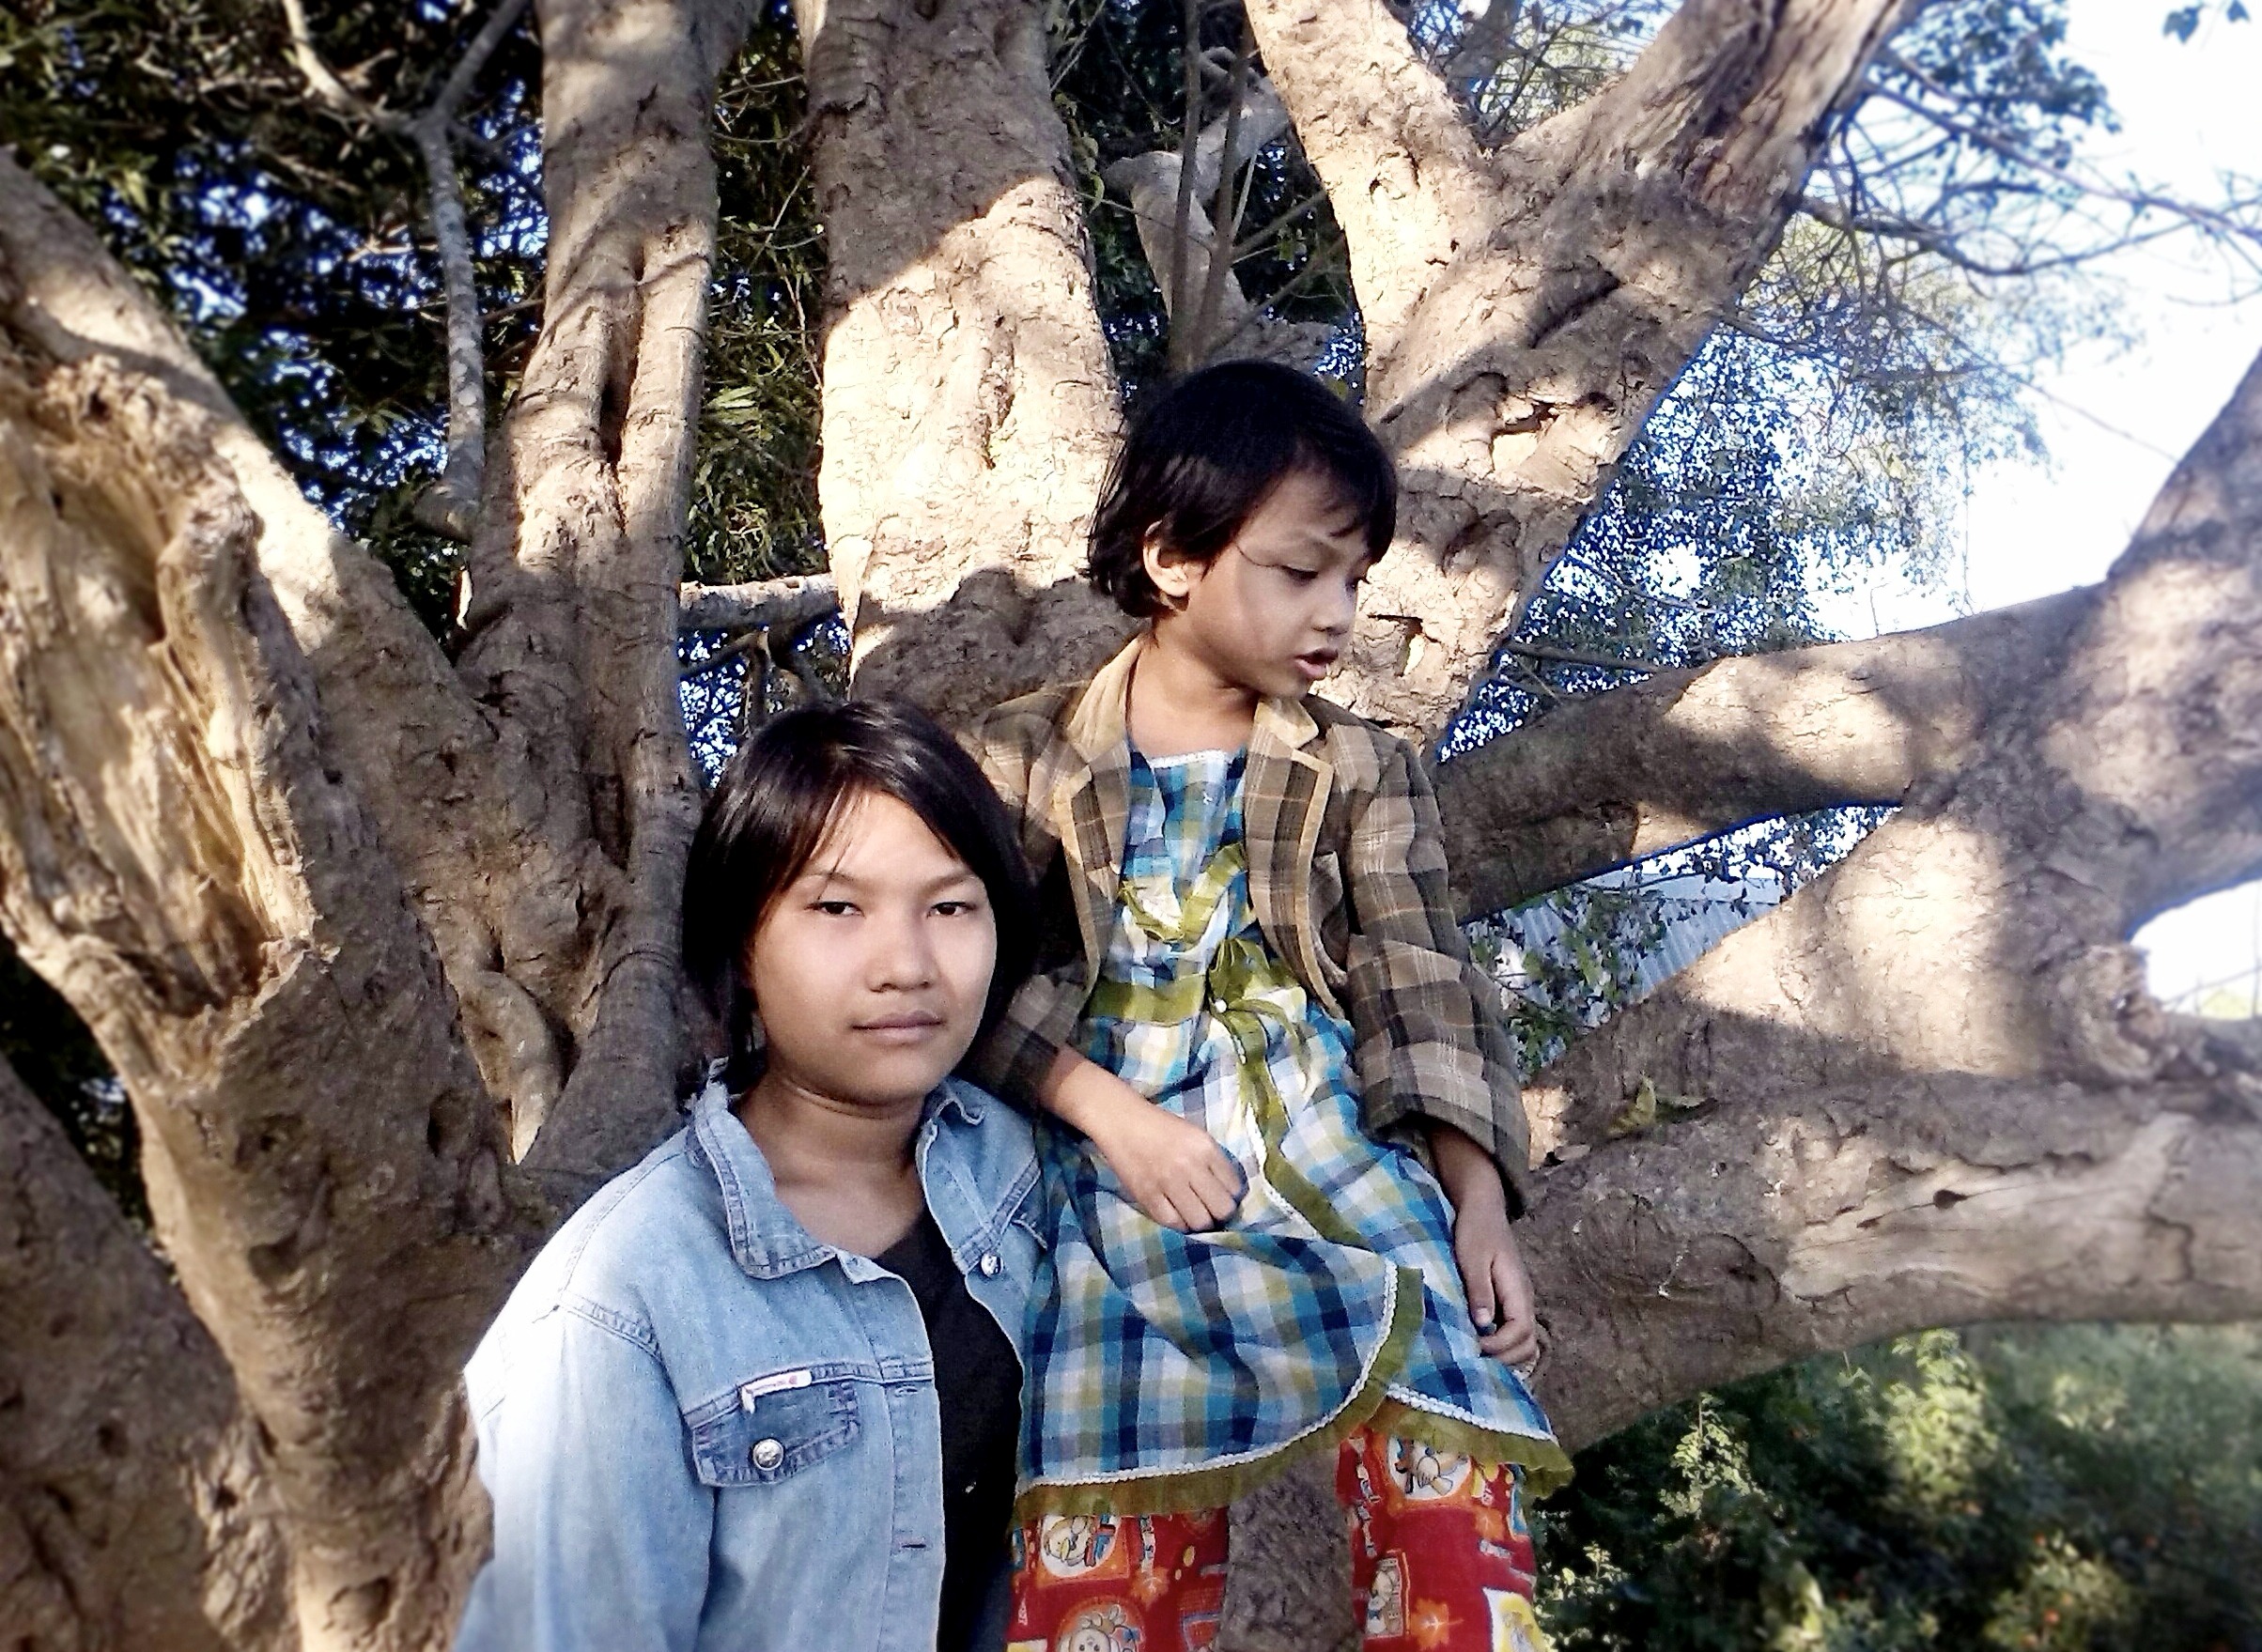
tree, people, adventure, asian, spring, chinese, child, climbing, vietnamese, outdoors, girls, image